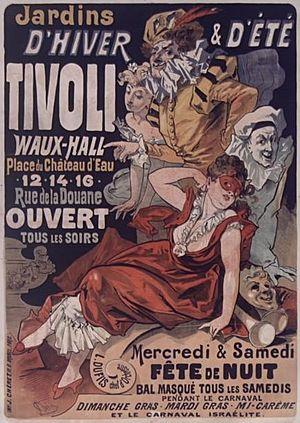
Le Tivoli est un parc de loisirs, aujourd'hui disparu, établi successivement durant son activité, de 1730 à 1842, dans différents emplacements de l'actuel quartier Saint-Georges dans le 9ᵉ arrondissement de Paris. Il est à cette époque un lieu d'agrément et de libertinage de la bonne société.